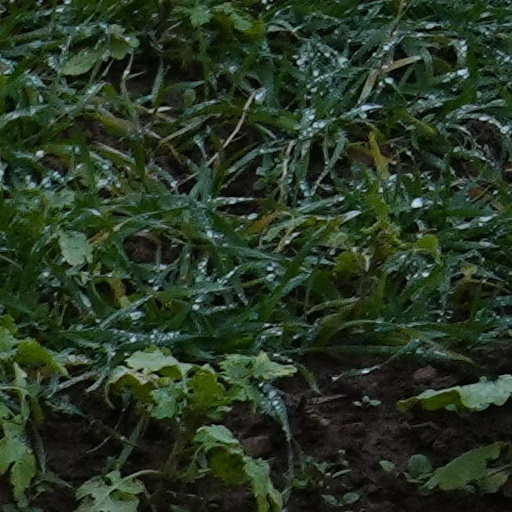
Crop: wheat